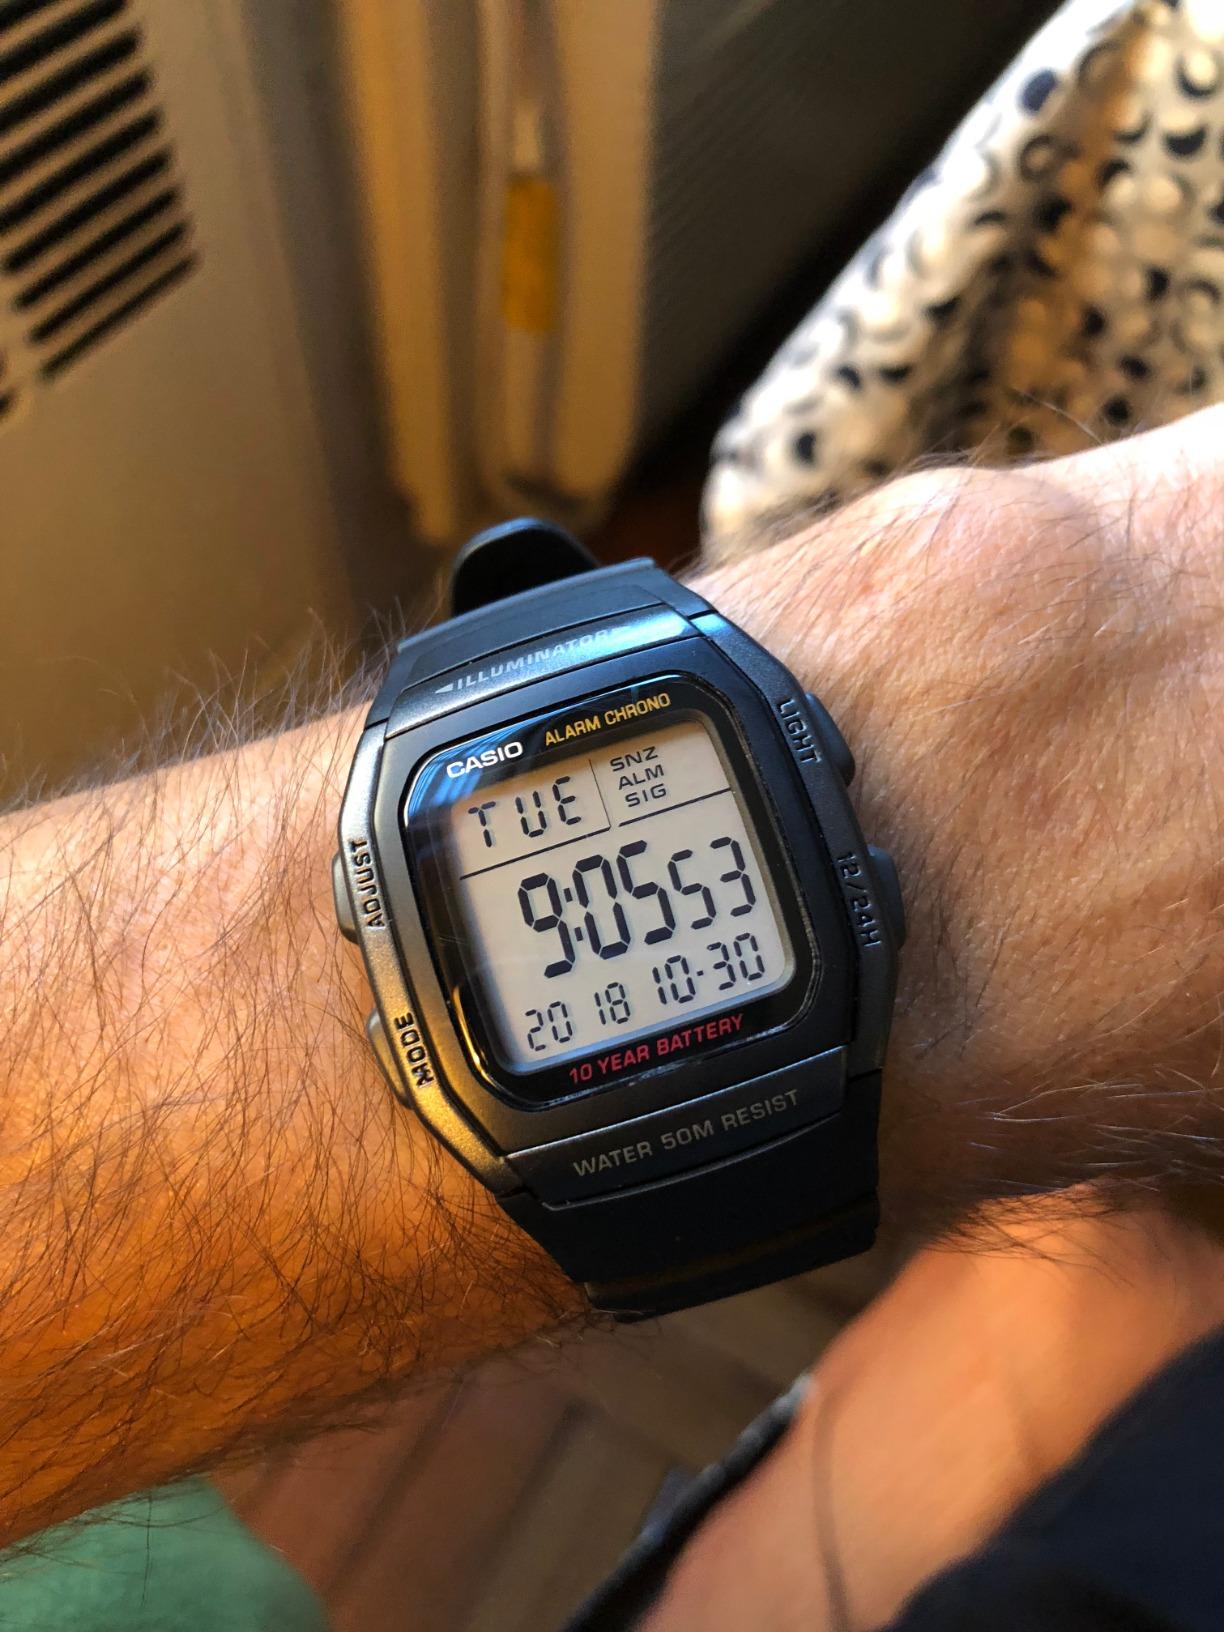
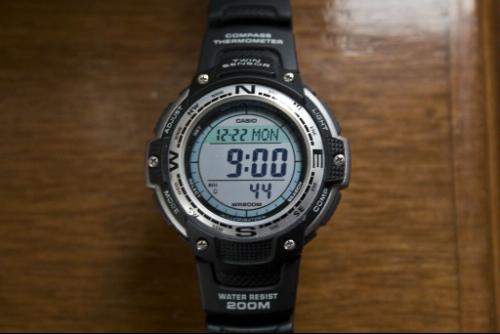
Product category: accessories_watch
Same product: no